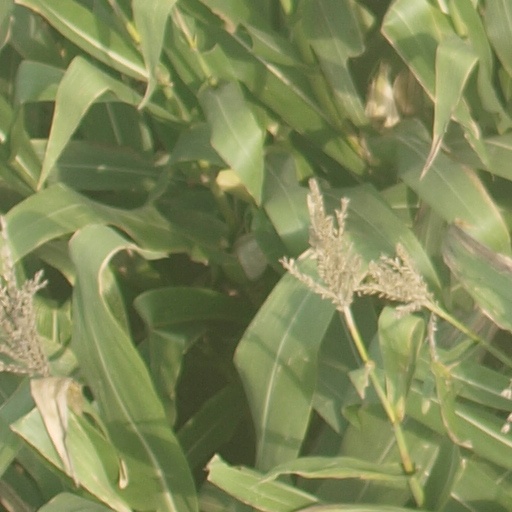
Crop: maize; corn